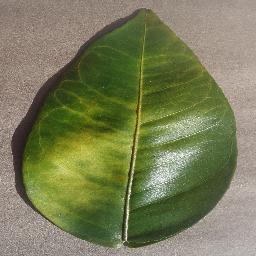
Label: Orange___Haunglongbing_(Citrus_greening)